Mitt Romney

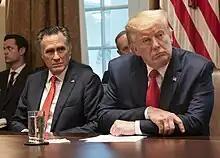
Romney with President Donald Trump during a White House listening session on the youth vaping and electronic cigarette epidemic in 2019

The campaign emphasized Romney's highly profitable career in the business world and his stewardship of the 2002 Olympics. He also had political experience as a governor, together with a political pedigree courtesy of his father (as well as many biographical parallels with him). Ann Romney, who had become an advocate for those with multiple sclerosis, was in remission and was an active participant in his campaign, helping to soften his political personality. Media stories called the Romney handsome; a number of commentators noted that with his square jaw and ample hair graying at the temples, he matched a common image of what a president should look like.